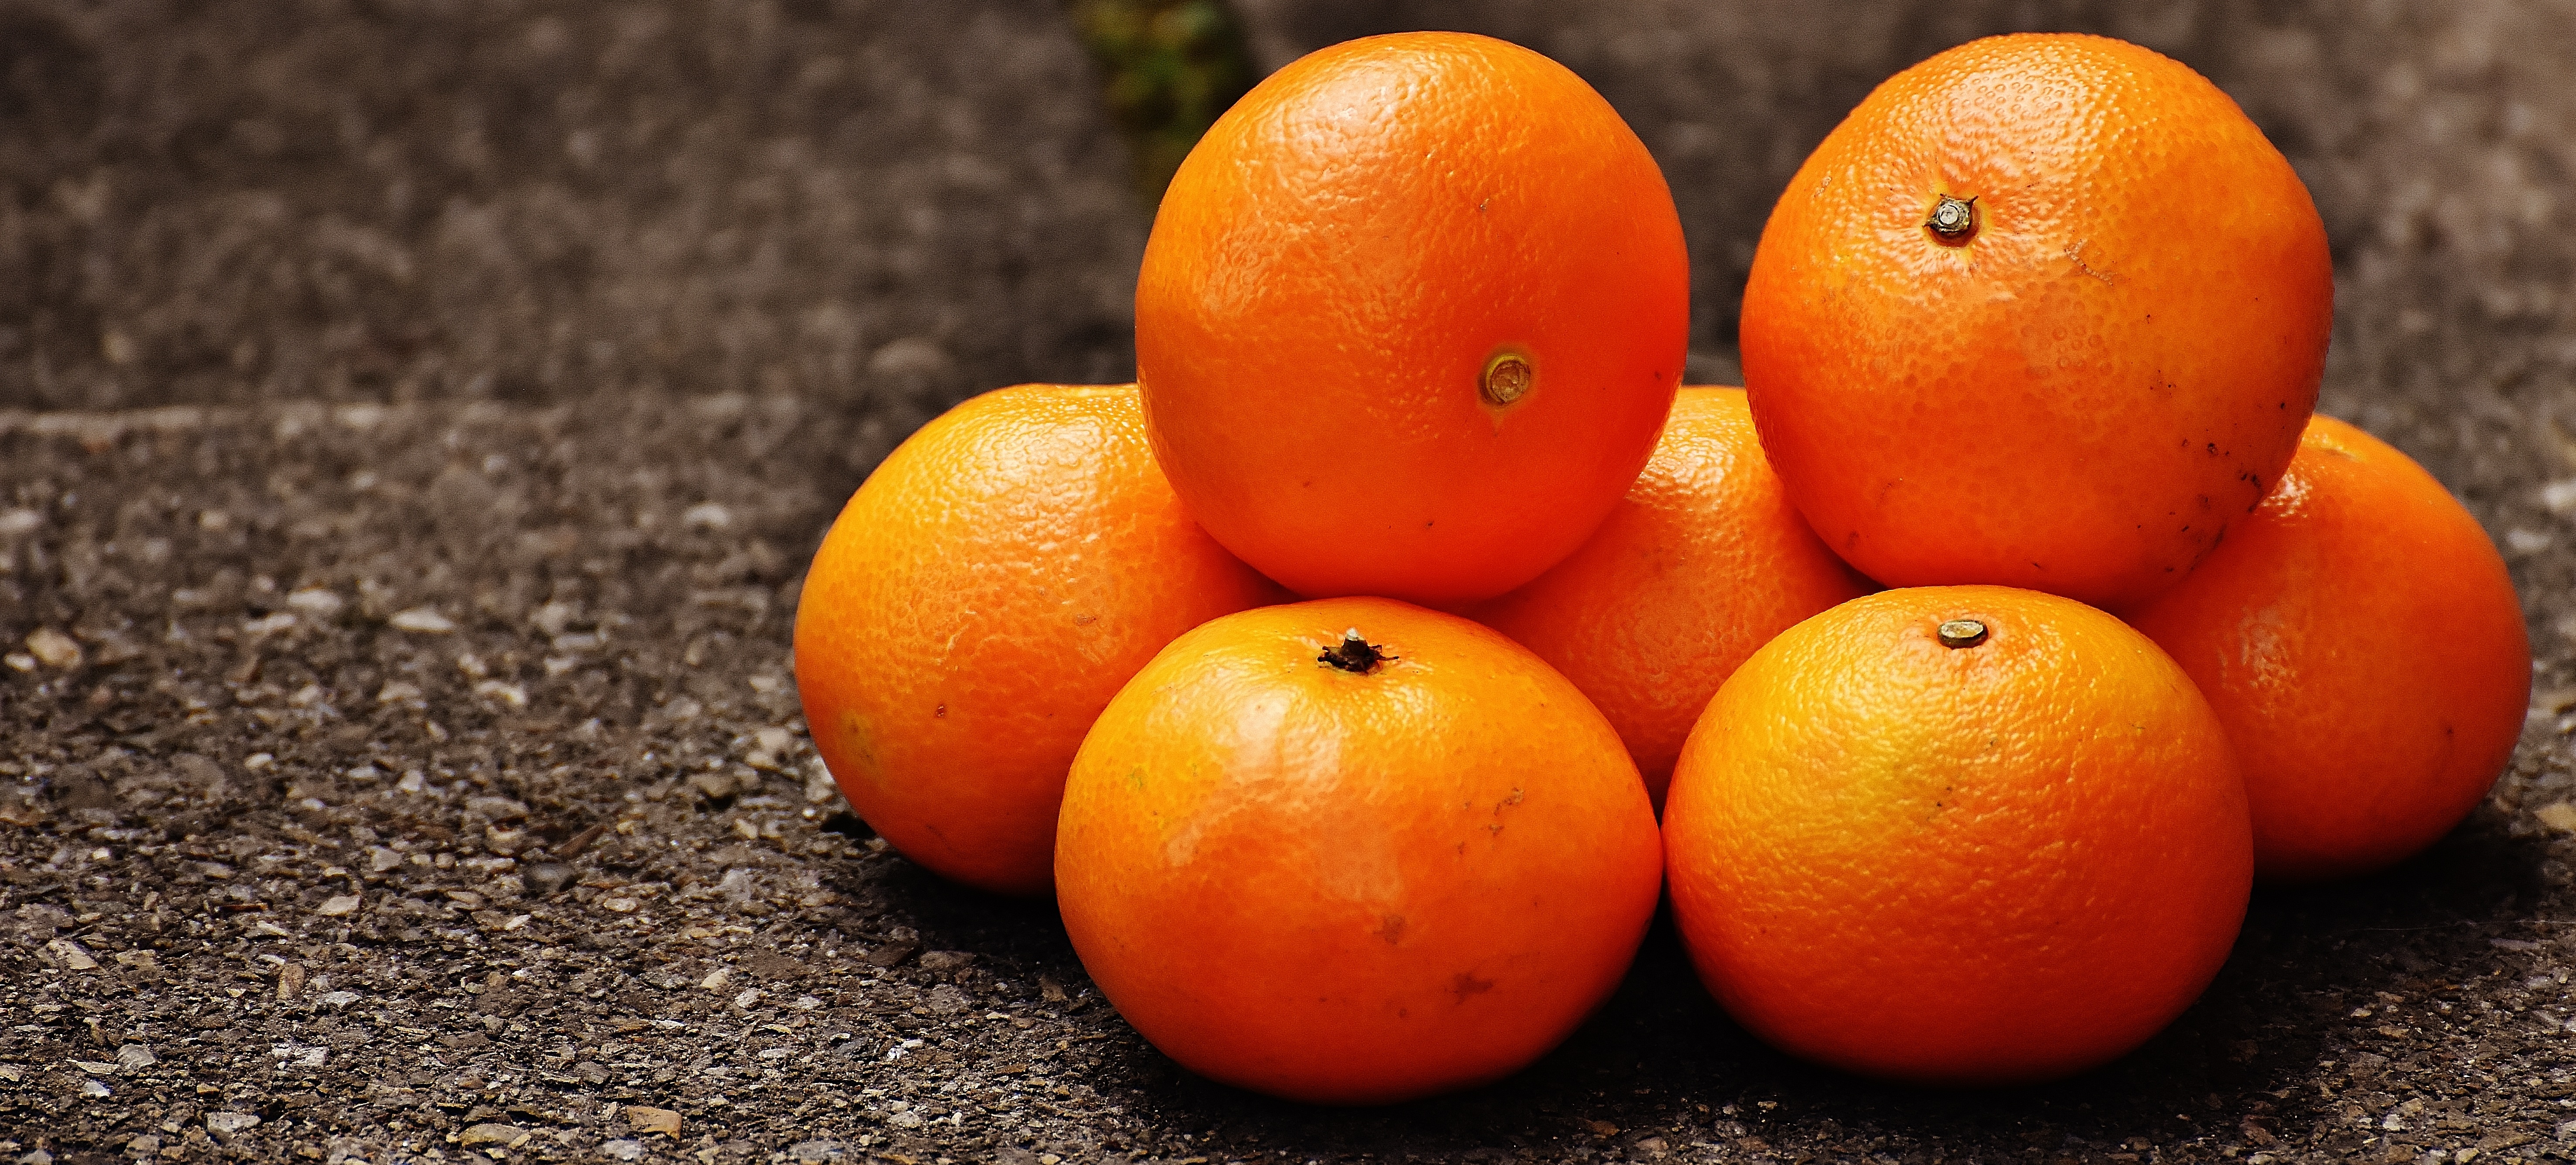
plant, fruit, sweet, ripe, orange, food, produce, market, healthy, eat, delicious, tropical fruit, nutrition, tangerine, clementine, vitamins, frisch, citrus, macro photography, flowering plant, tangerines, fruity, vitaminhaltig, bitter orange, mandarin orange, land plant, tangelo